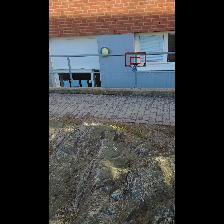
Label: NonHuman